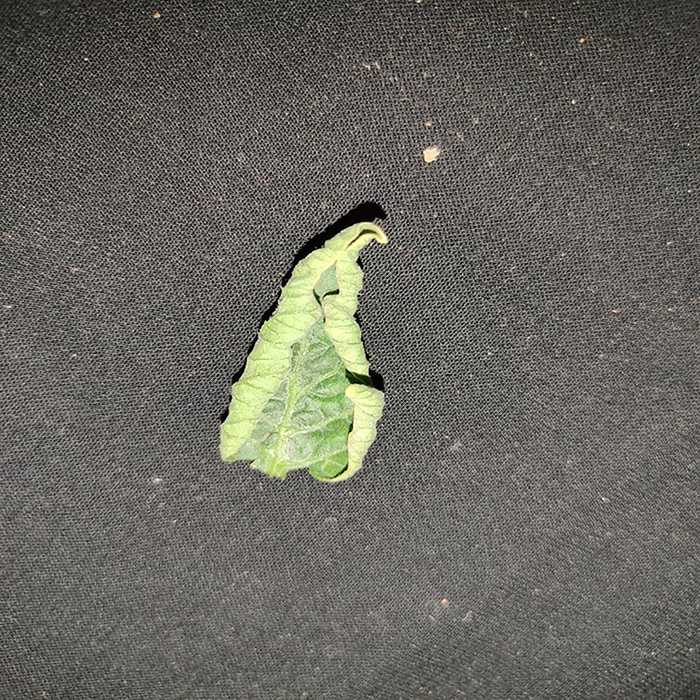
Plant: Tomato
Label: Tomato leaf curl virus